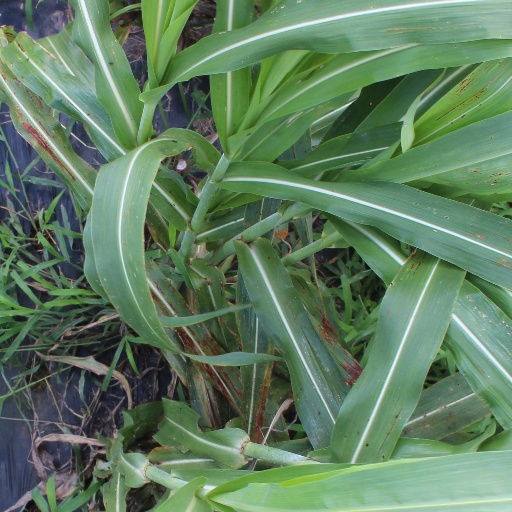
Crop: sorghum